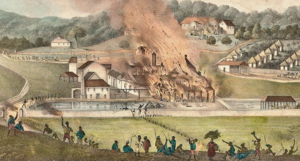
La Grande révolte des esclaves de 1831, également connue sous le nom de rébellion de Noël est une rébellion dirigé par le prédicateur baptiste noir Samuel Sharpe qui a mobilisé de 60 000 à 300 000 esclaves de la Jamaïque du 25 décembre 1831 au 4 janvier 1832.